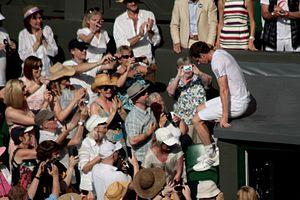
Sir Andrew Barron Murray, dit Andy Murray, est un joueur professionnel de tennis écossais né le 15 mai 1987 à Glasgow.